Ryesgade, Aarhus

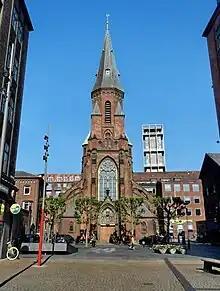
The Catholic "Vor Frue Kirke" (Our Lady Church) at the square of Sankt Knuds Torv, built in 1880.

In the 1970s, pedestrianized streets began appearing across Europe and in Copenhagen it was decided to turn Strøget into a pedestrian zone. In Aarhus it was decided to turn "Søndergade" into a pedestrian street but in Ryesgade store owners objected, fearing loss of revenue with the absence of cars. On 7 November 1971, the last trams drove through the street and over the following years "Søndergade" was renovated and had new paving stones put in. Turning "Søndergade" into a pedestrian street proved a success, attracting more shoppers and visitors. On 1 May 1974, Ryesgade was turned into a "half-pedestrian street", allowing only for one way traffic. This setup lasted for almost 30 years until the late 1990s.